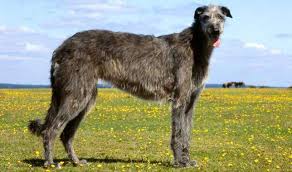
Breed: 224-n000056-Scottish_deerhound